Kannapolis, North Carolina

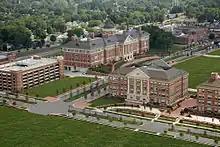
Aerial image of the North Carolina Research Campus

The North Carolina Research Campus in Kannapolis is a research center.